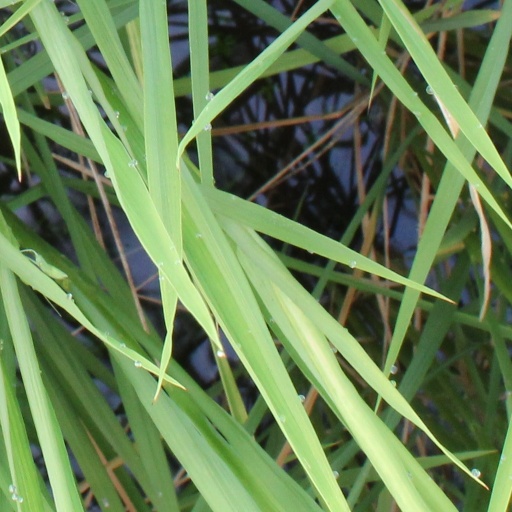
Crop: rice